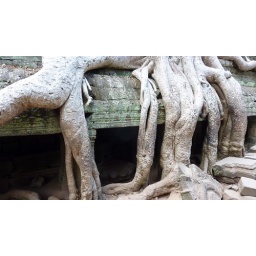
Large tree roots over roof